Pom (dish)

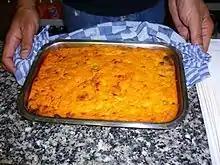

Pom is a Surinamese oven dish made using arrowleaf elephant ear root, locally called ""pomtajer"".